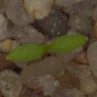
Label: common_chickweed